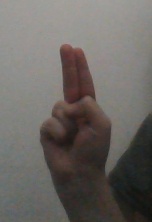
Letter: taa